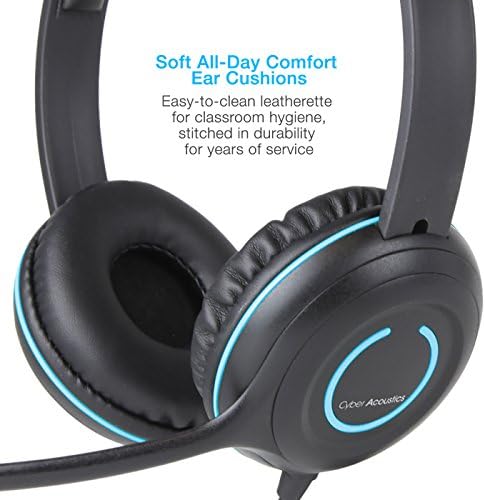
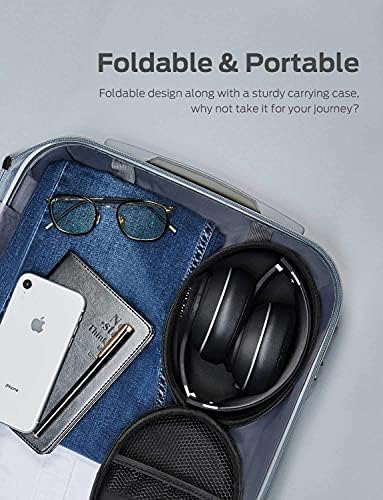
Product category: headphones
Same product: no